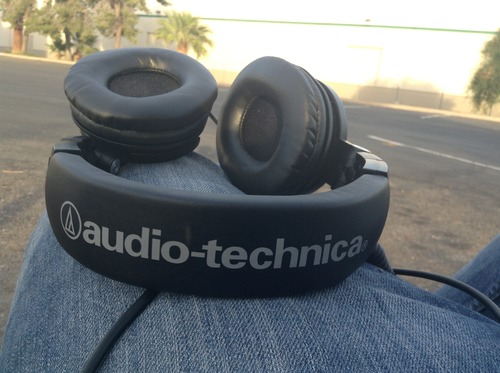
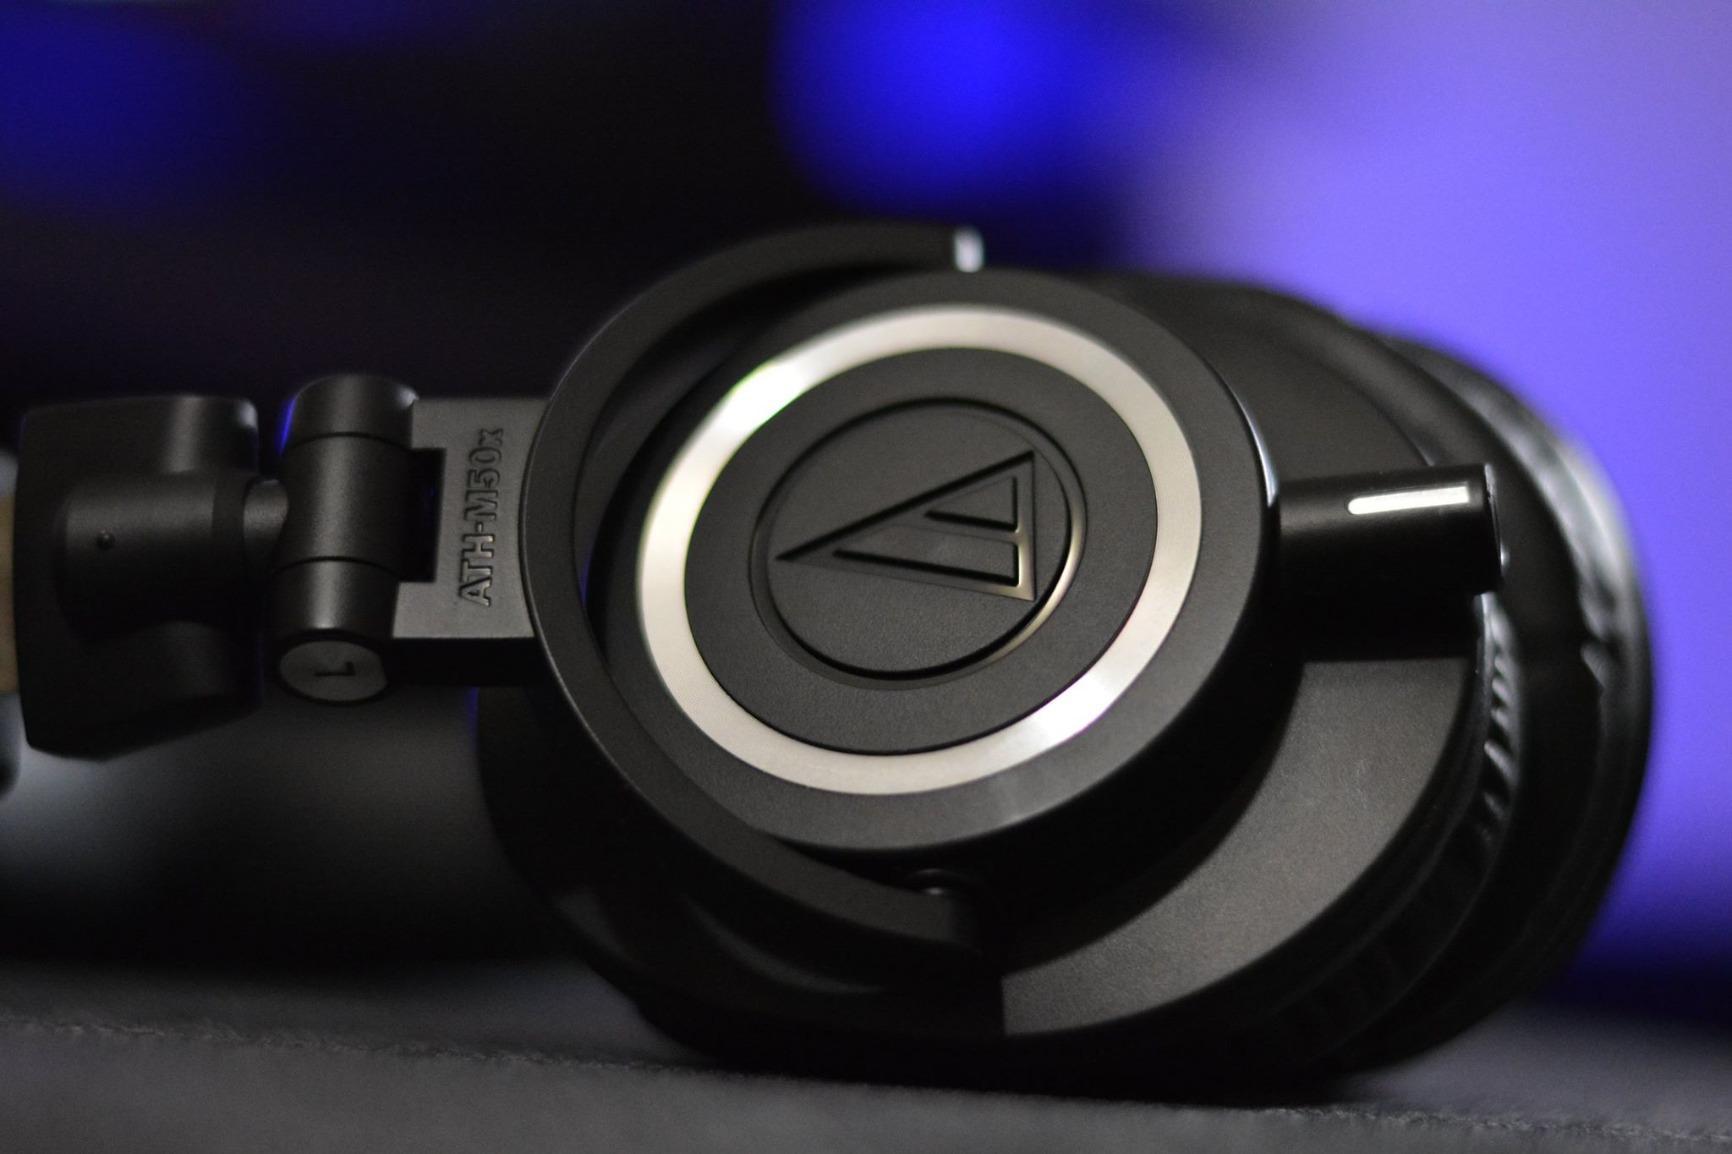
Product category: headphones
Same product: no